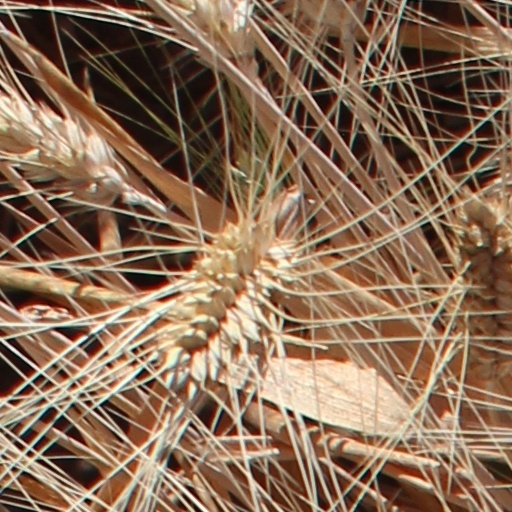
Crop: wheat